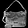
Label: Bag